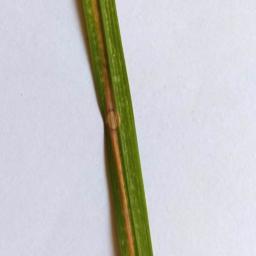
Label: Rice___Leaf_Blast